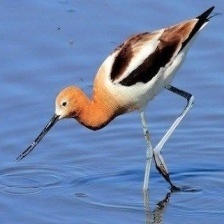
Species: AMERICAN AVOCET
Scientific name: PSITTACULA EUPATRIA